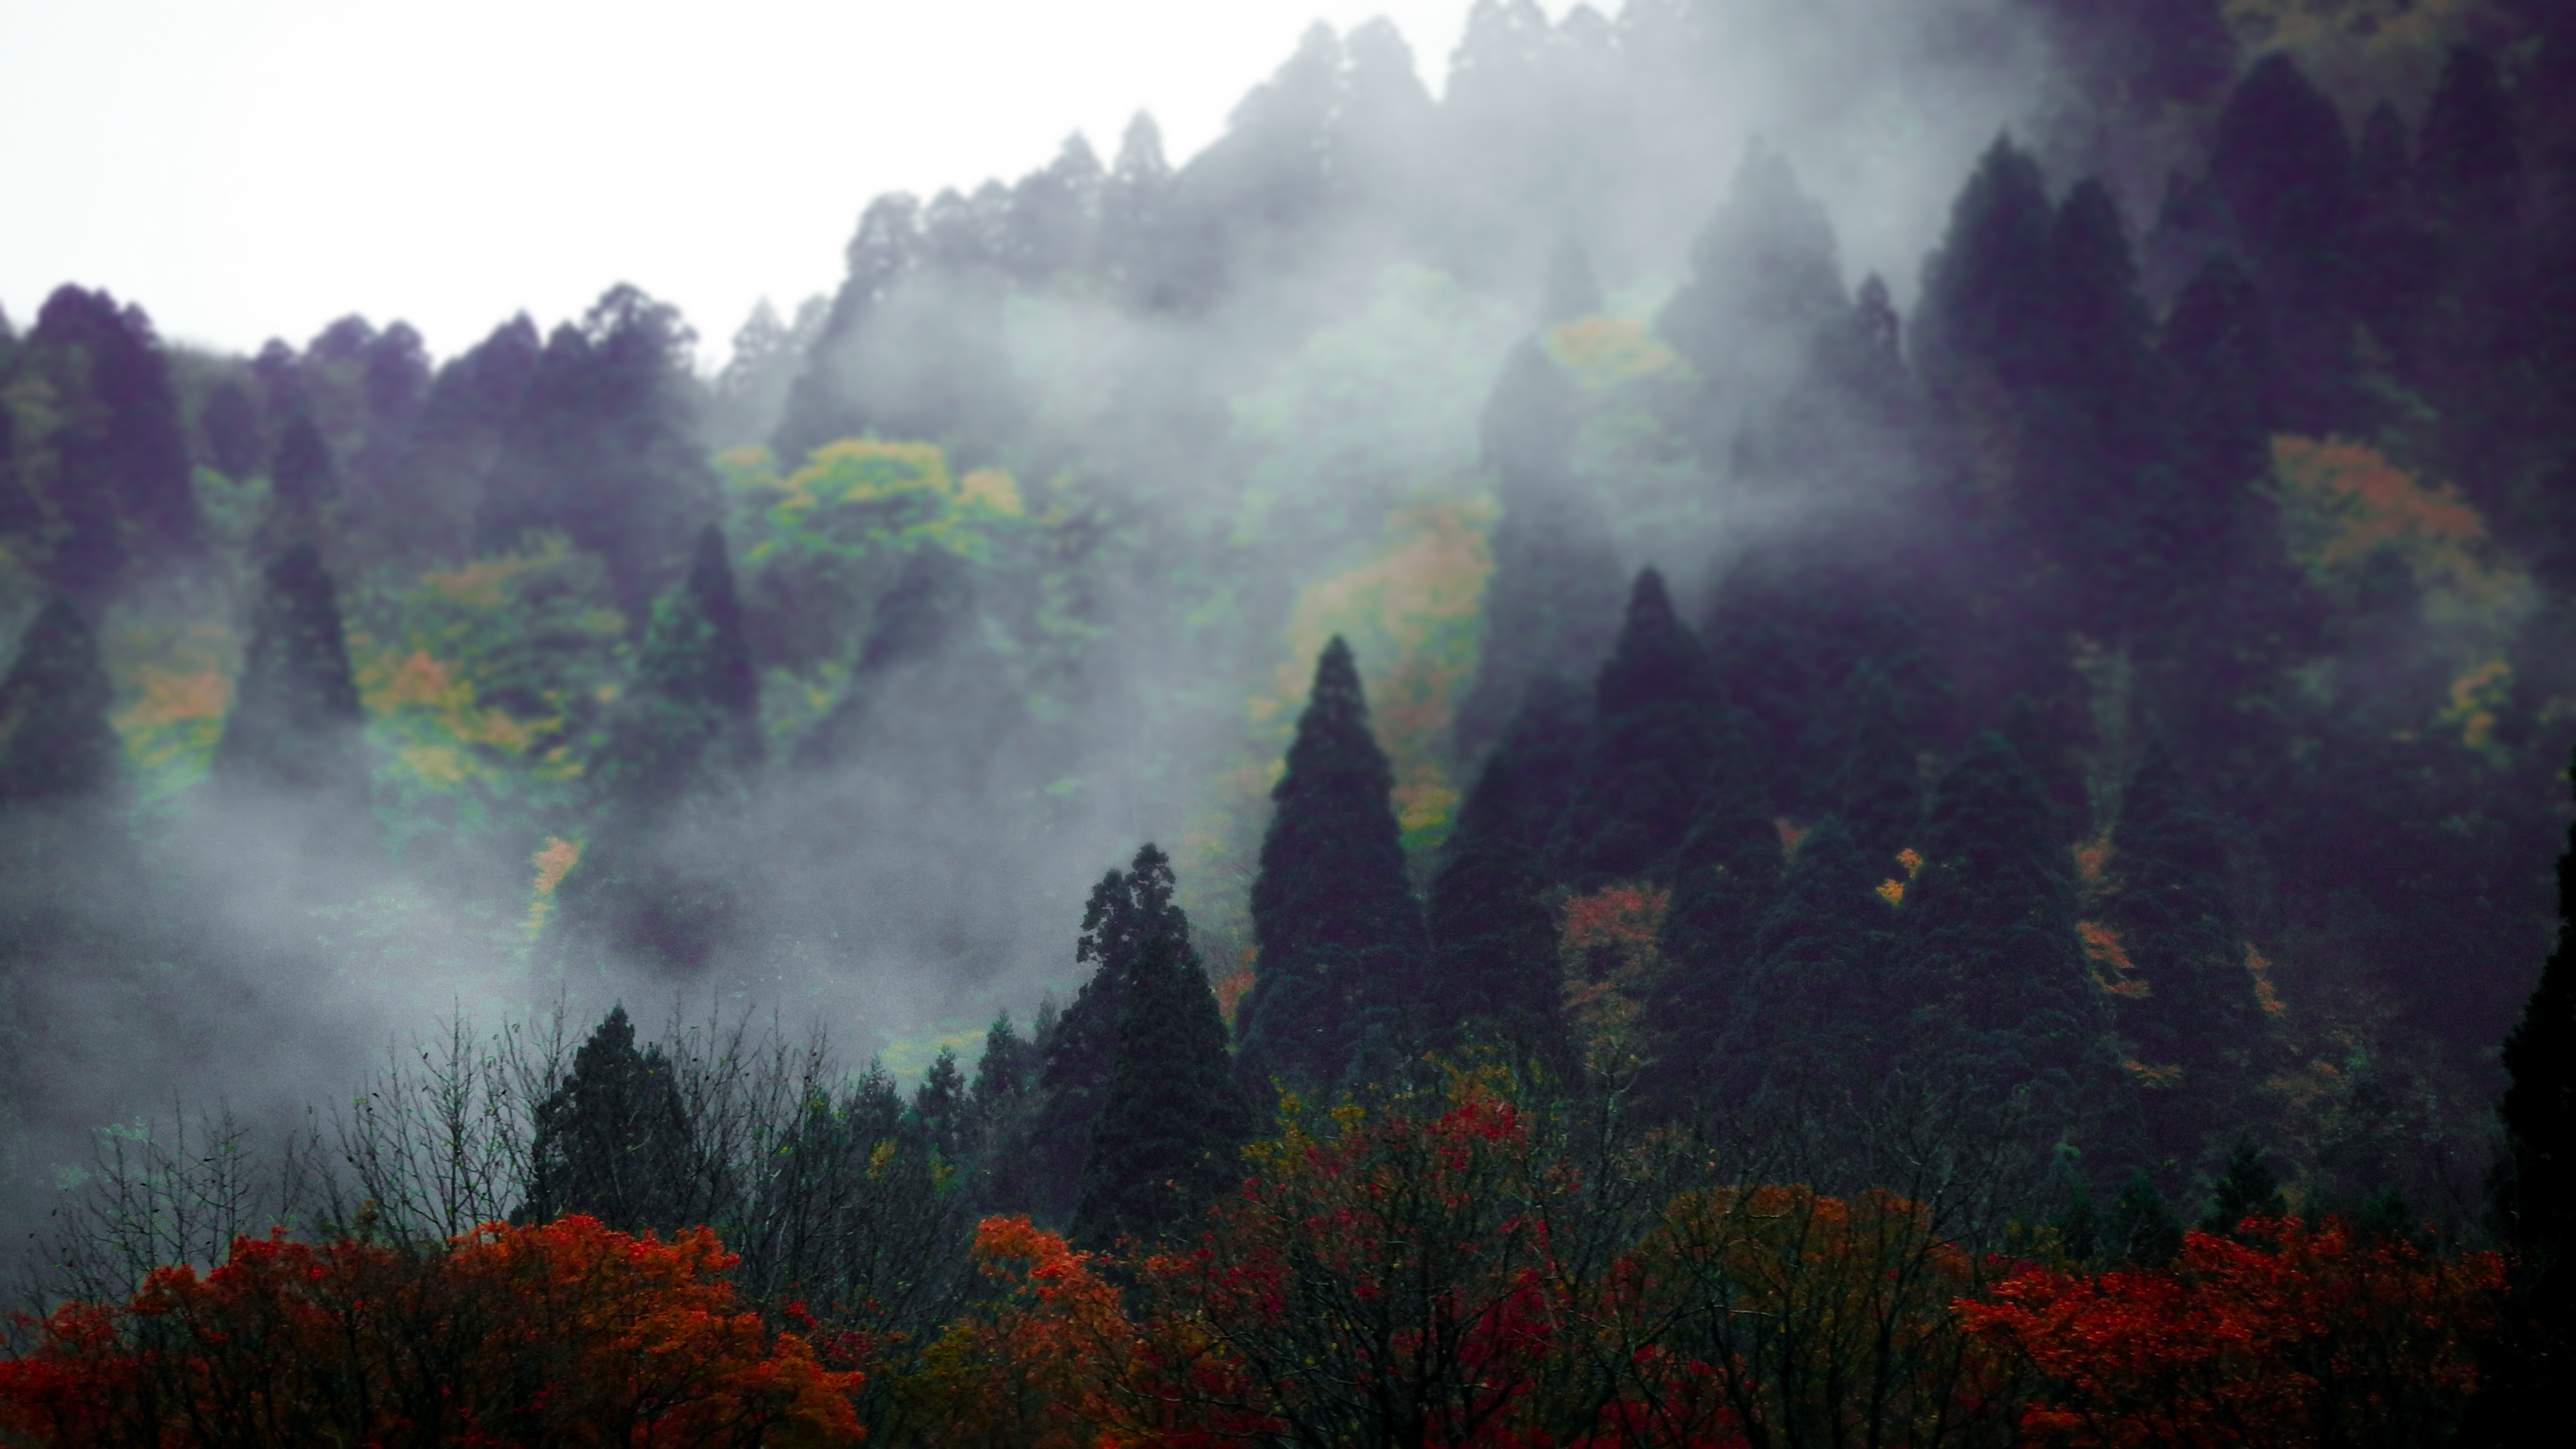
landscape, nature, forest, wilderness, mountain, fog, mist, sunlight, cloudy, morning, leaf, jungle, autumn, rainforest, habitat, screenshot, mountains landscape, natural environment, atmospheric phenomenon, computer wallpaper